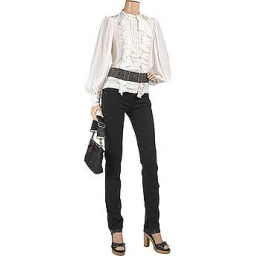
A great look belted over a shirt or lightweight cardigan. Shown here with a Chloe shirt, jeans, bag and shoes.